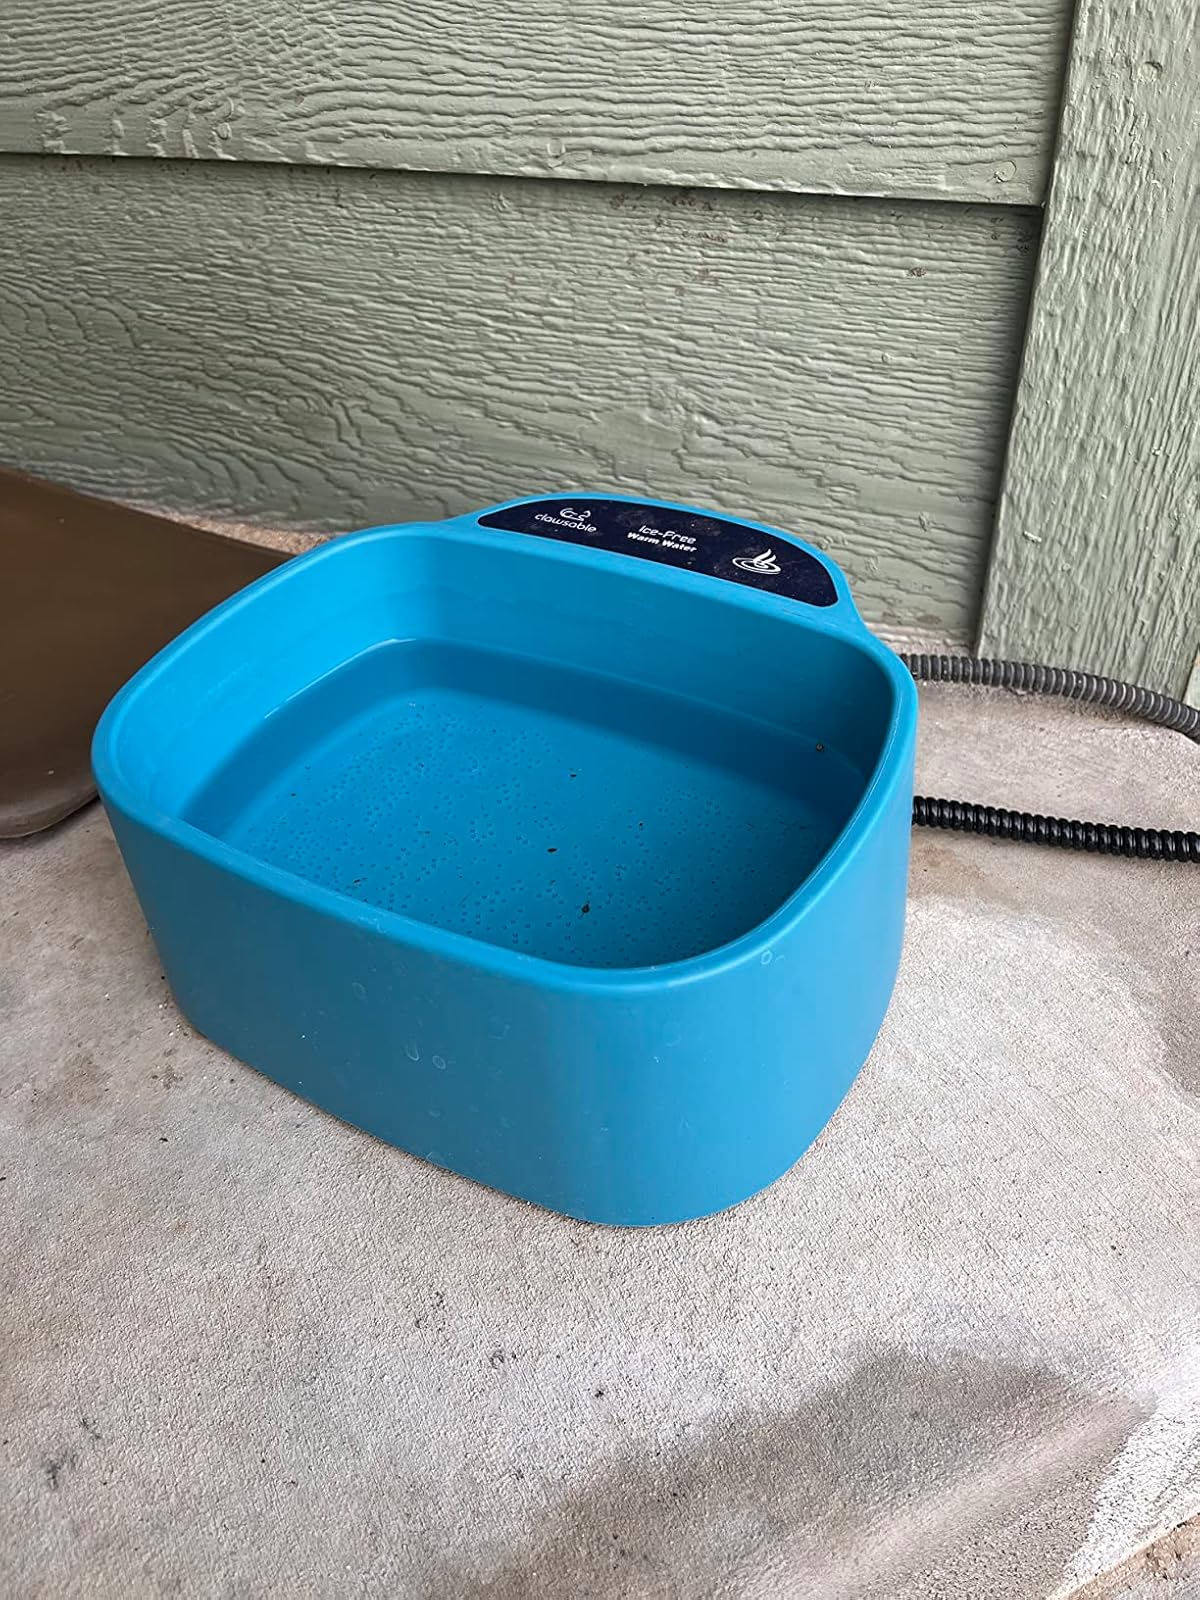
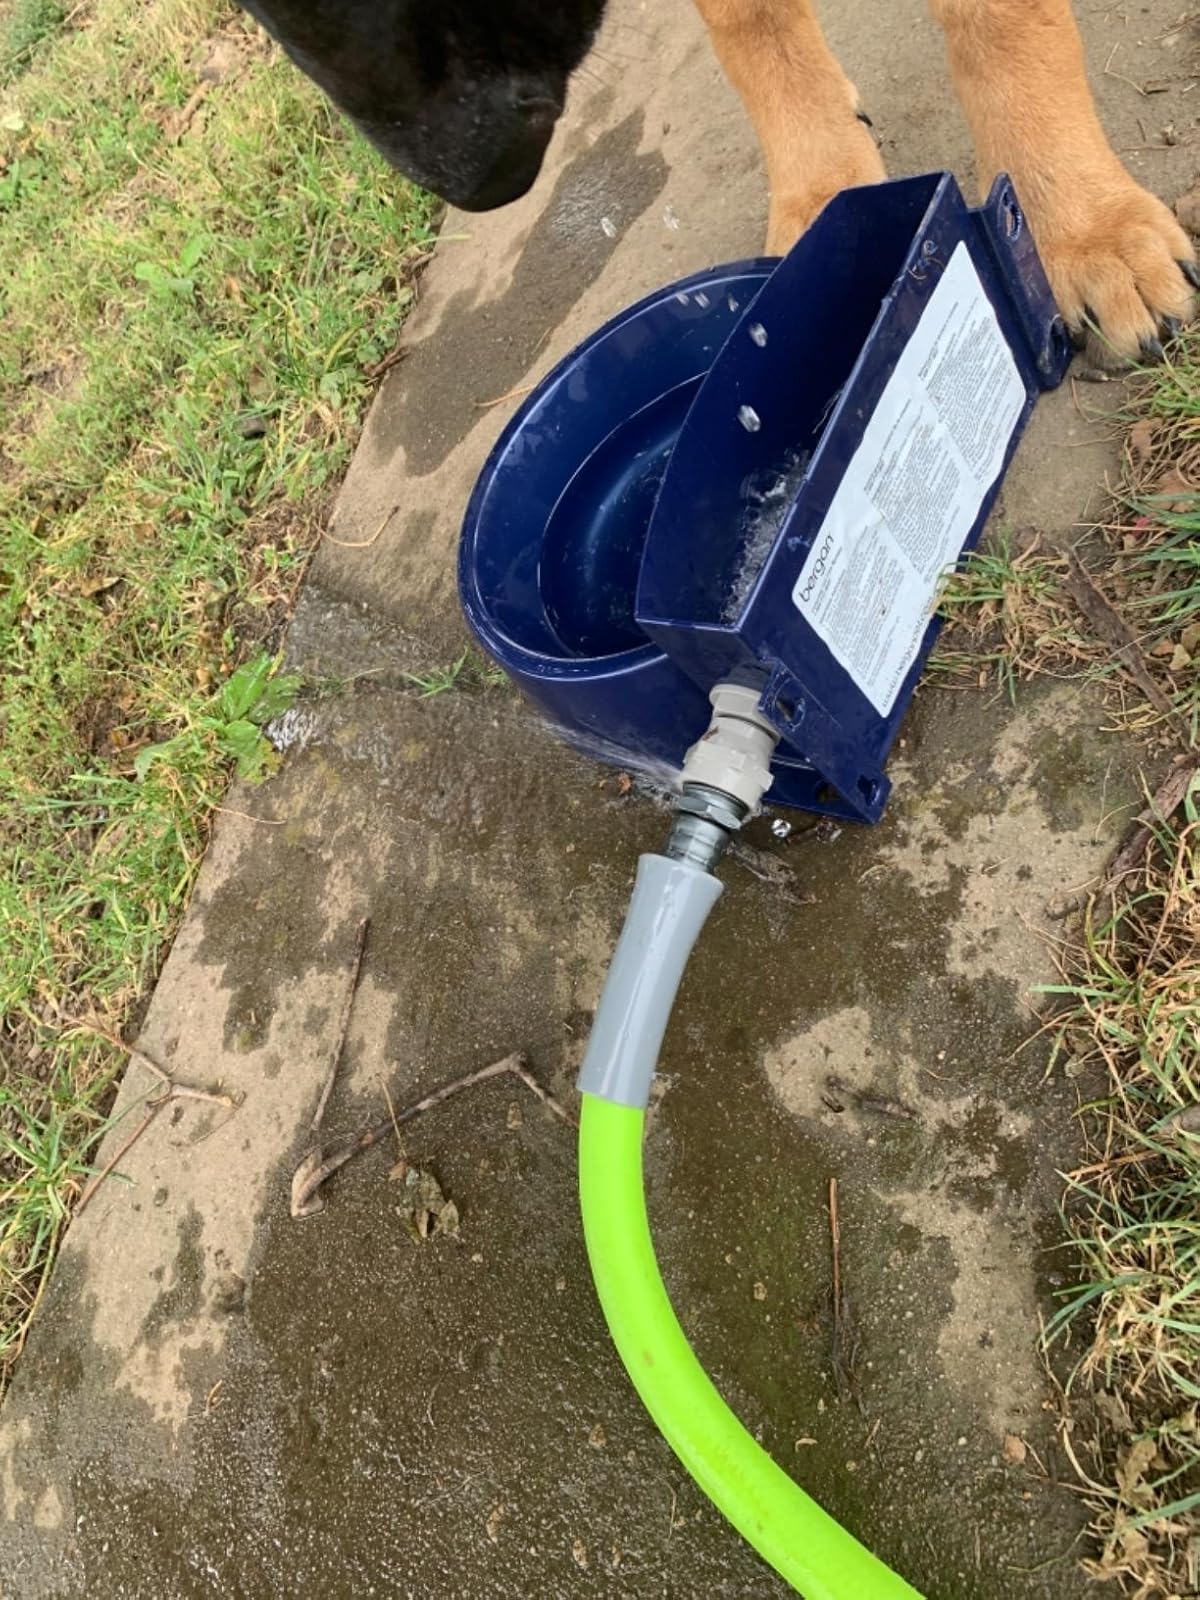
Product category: items_bowl
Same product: no